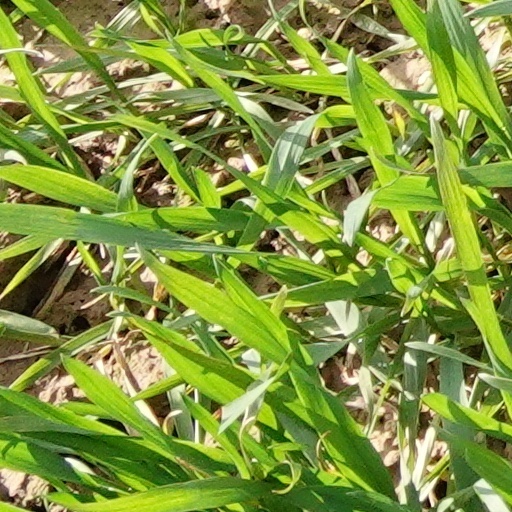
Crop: wheat